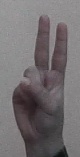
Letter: taa